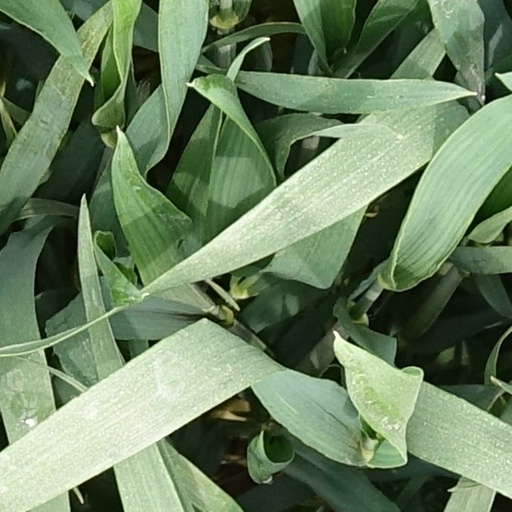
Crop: wheat